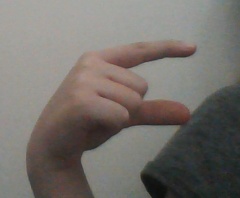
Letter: dal